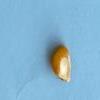
Maize quality: Bad